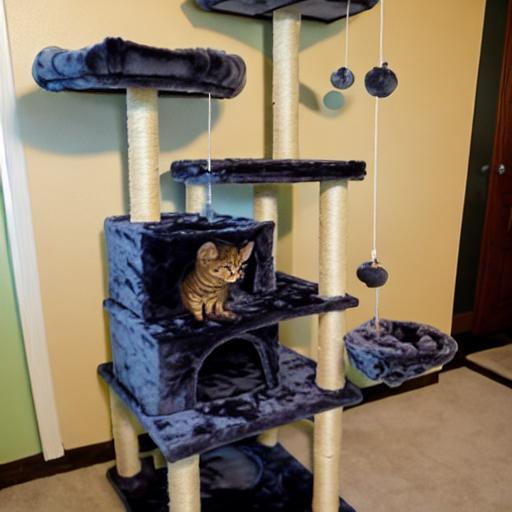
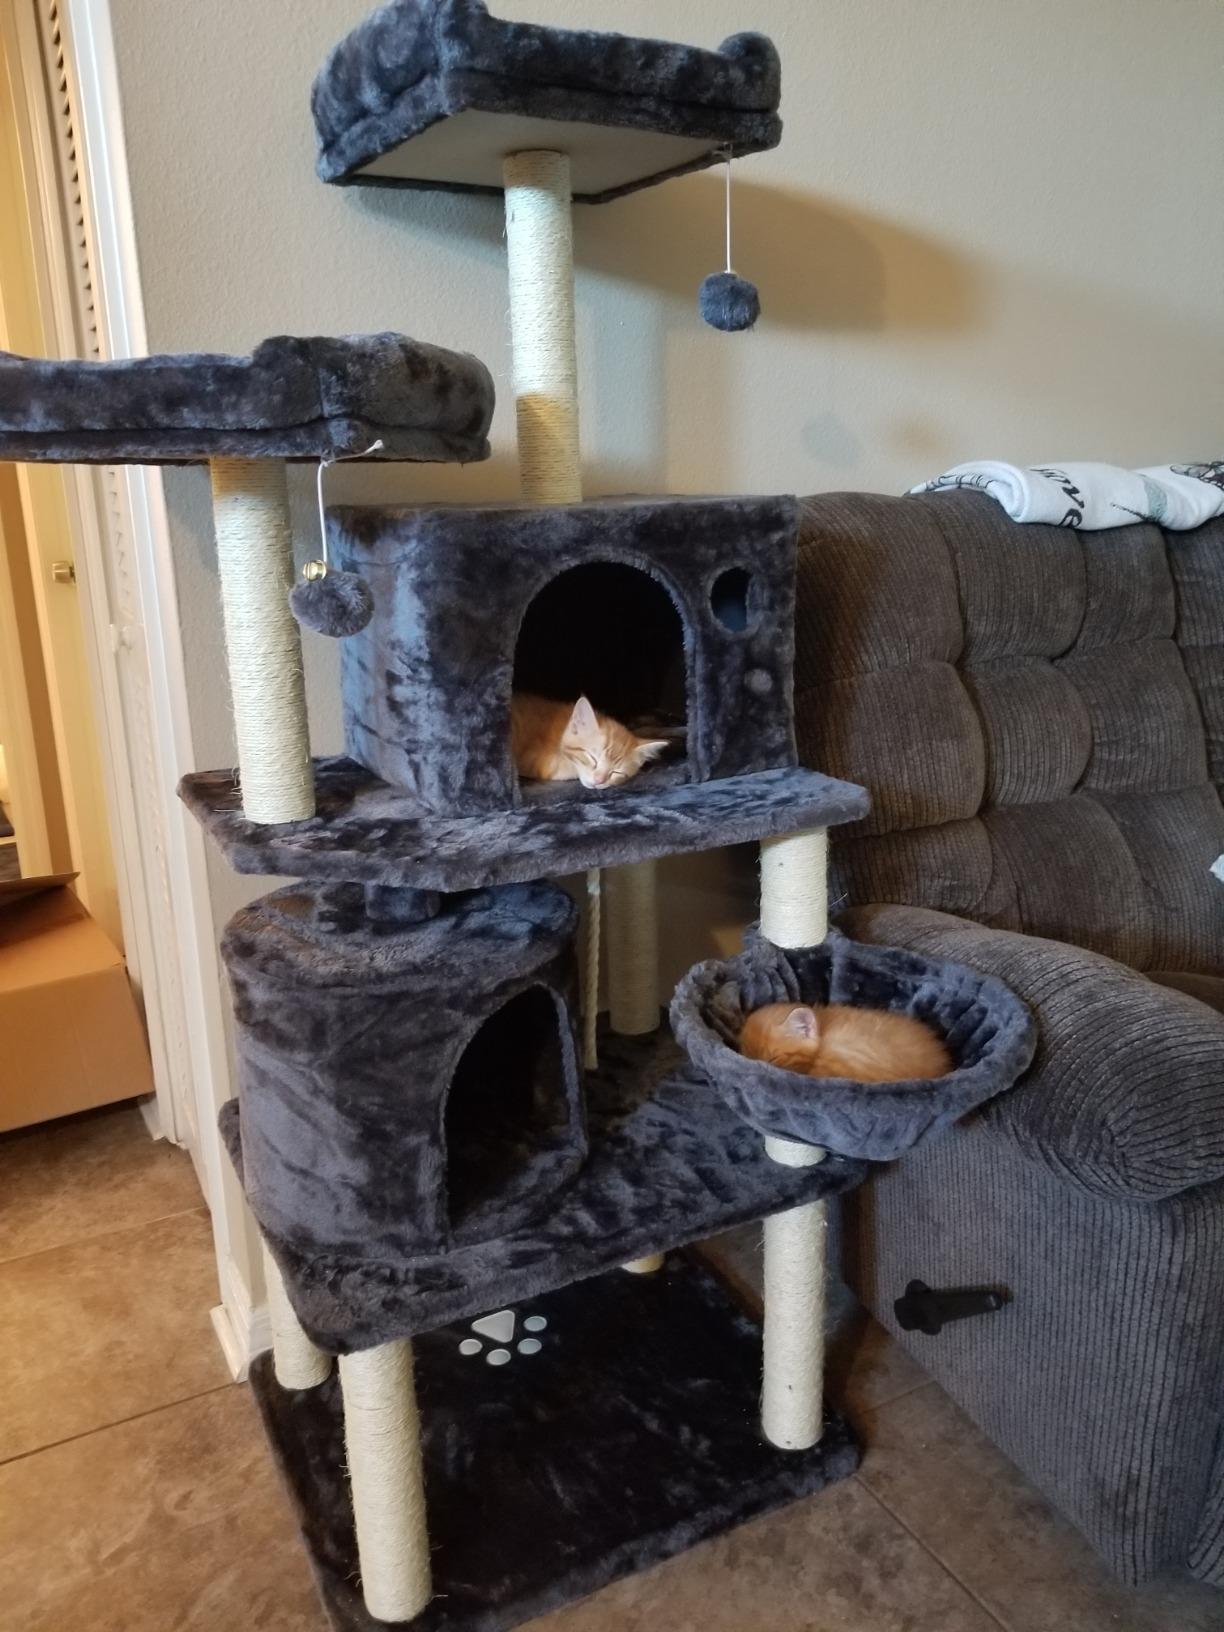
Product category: items_cat tree
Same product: no